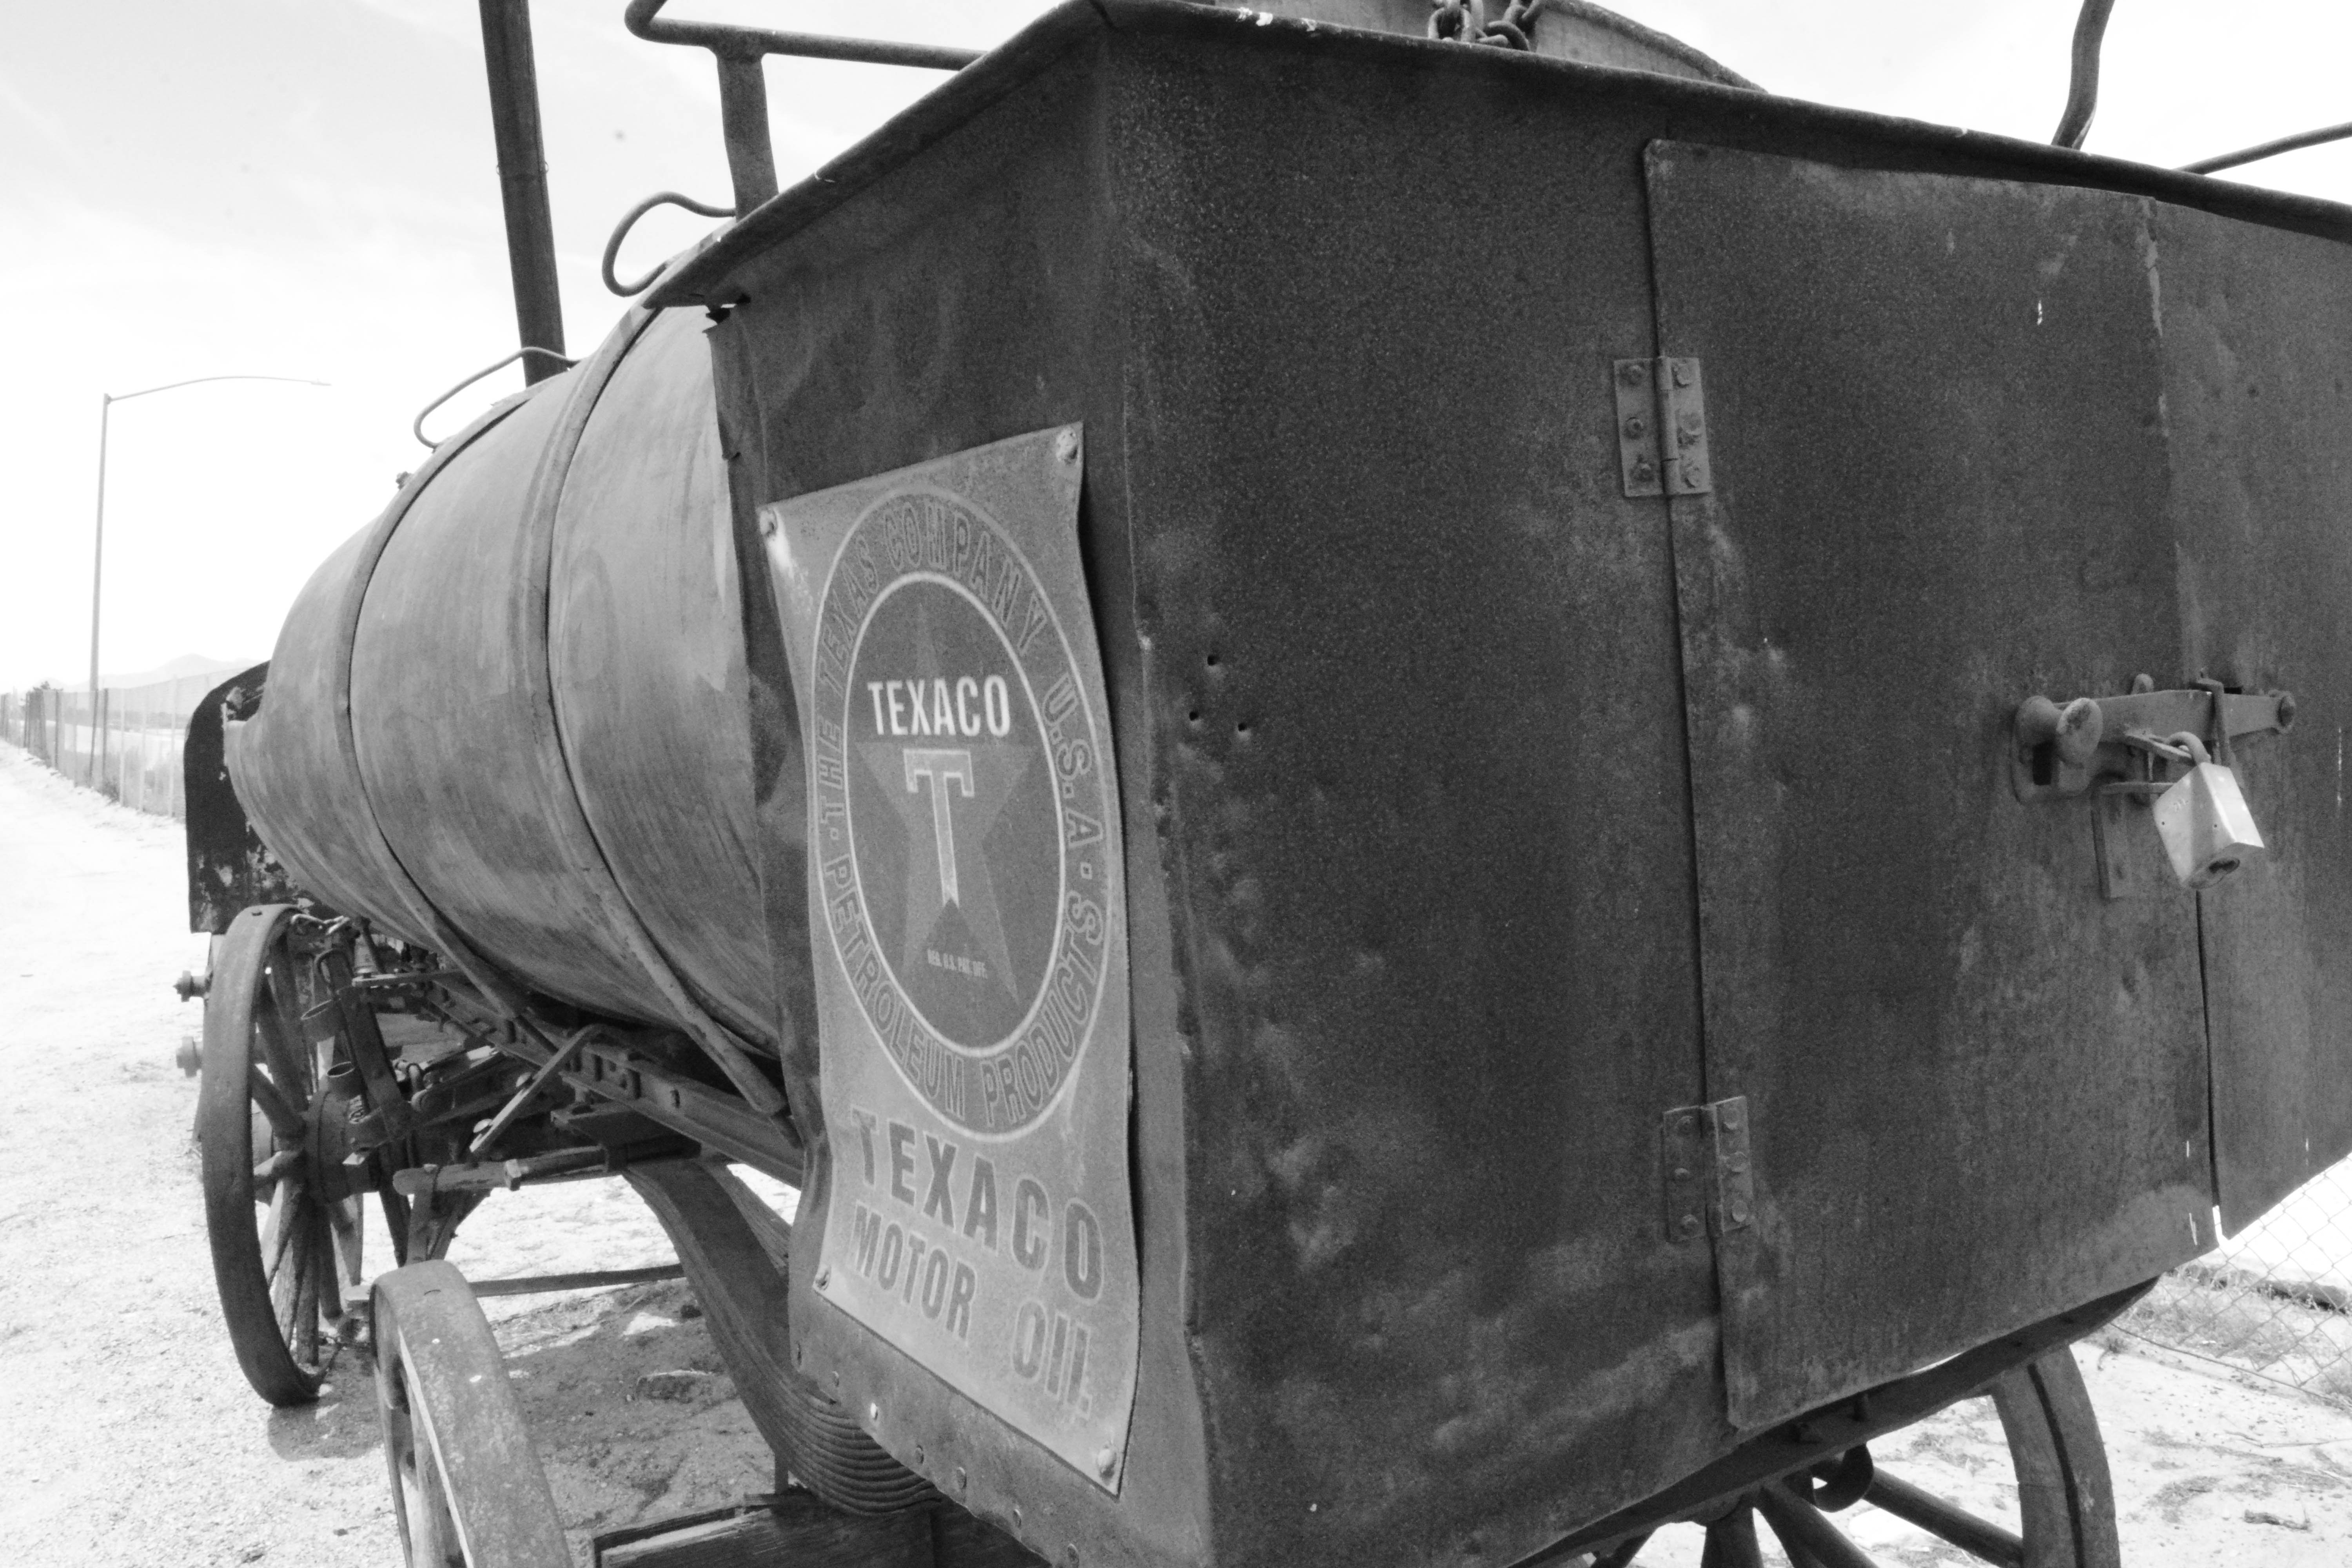
black and white, vehicle, monochrome, monochrome photography, man made object, rolling stock, railroad car